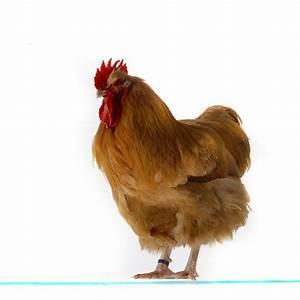
chicken